Lyon, Hetton colliery railway

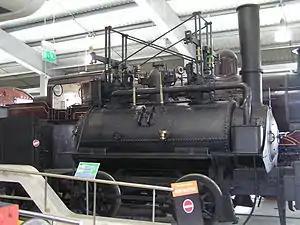
In the Shildon museum, 2009

The Hetton Colliery "Lyon" is an early British steam locomotive that still survives in preservation. It is remarkable for having continued working into the early 20th century.